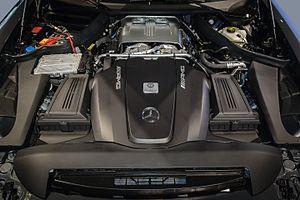
La Mercedes-AMG GT est une voiture sportive développée par le constructeur automobile allemand Mercedes-AMG depuis 2014. Il s'agit de la seconde voiture de sport développée complètement en interne après la Mercedes-Benz SLS AMG.